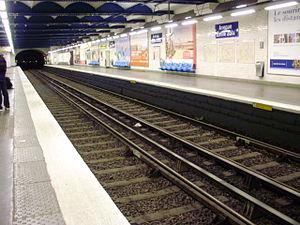
Quais de la station «
La liste des stations du métro de Paris propose un aperçu des stations actuellement en service, fermées ou autres, du métro de Paris, en France. Le métro a ouvert en 1900 et comprend 302 stations et 383 points d'arrêt, depuis le 23 mars 2013. Les stations fermées ne sont pas comptées dans le total.
Avenue Émile-Zola est une station de la ligne 10 du métro de Paris, située dans le 15ᵉ arrondissement de Paris.